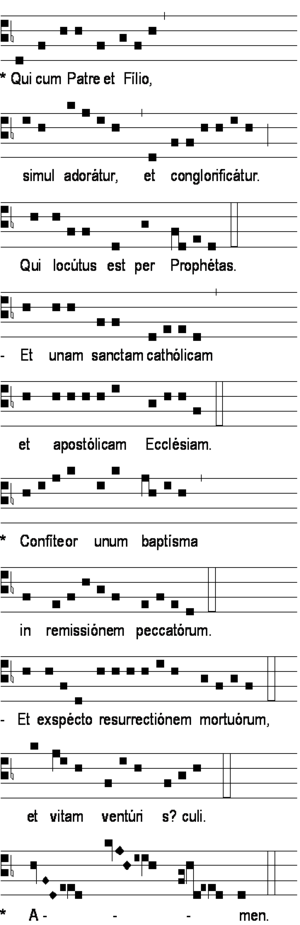
Le Credo désigne la version latine du Symbole utilisée auprès de différentes Églises chrétiennes : Credo in unum Deum.